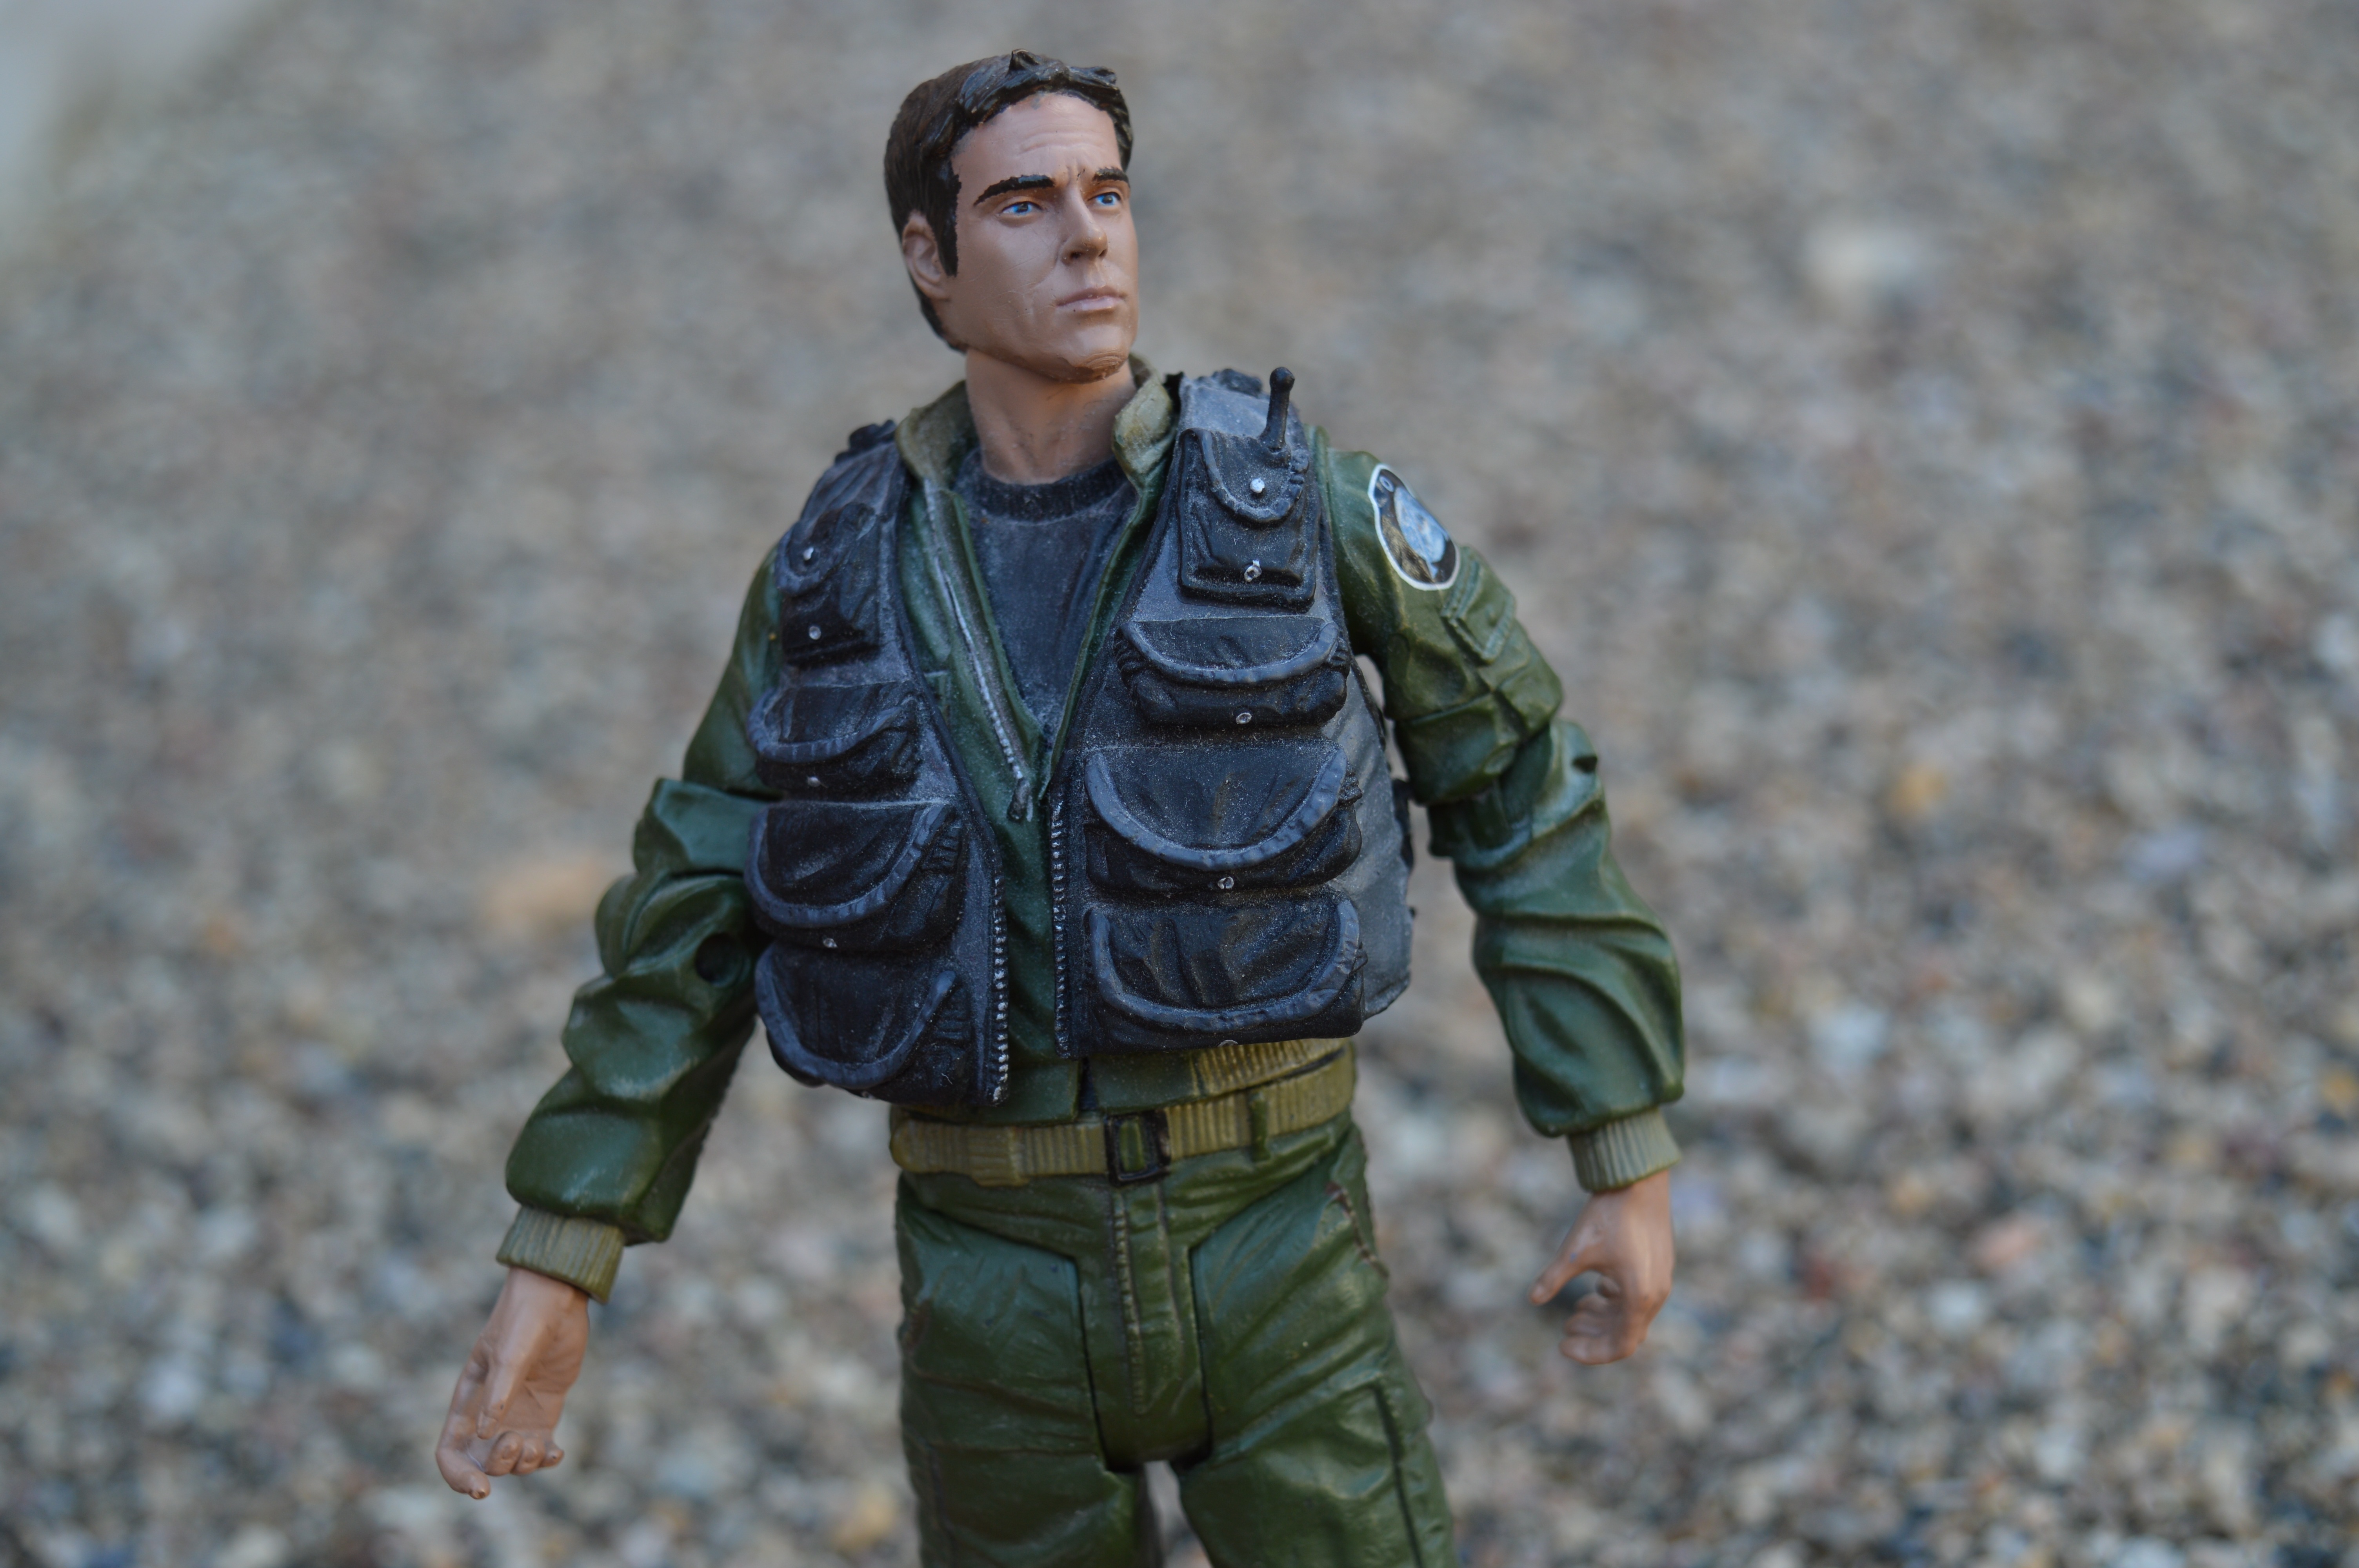
man, person, military, soldier, army, toy, security, camouflage, uniform, action figure, protection, screenshot, troop, combat, infantry, reconnaissance, military uniform, militia, stargate, marksman, military officer, military person, mercenary, army men